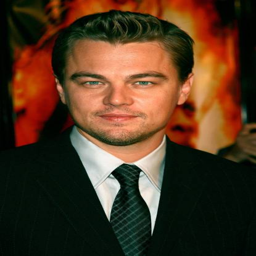
actor arrives to the premiere .